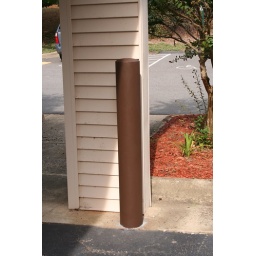
finished brown column near admin door